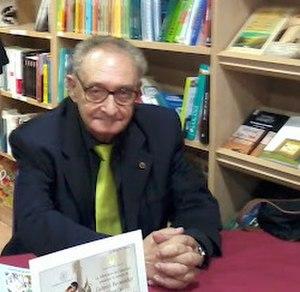
Gabriel Bermúdez Castillo, né le 29 juin 1934 à Valencia, est un écrivain espagnol de science-fiction.